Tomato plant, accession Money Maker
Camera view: bottom (45 deg); turntable rotation: 210 degrees
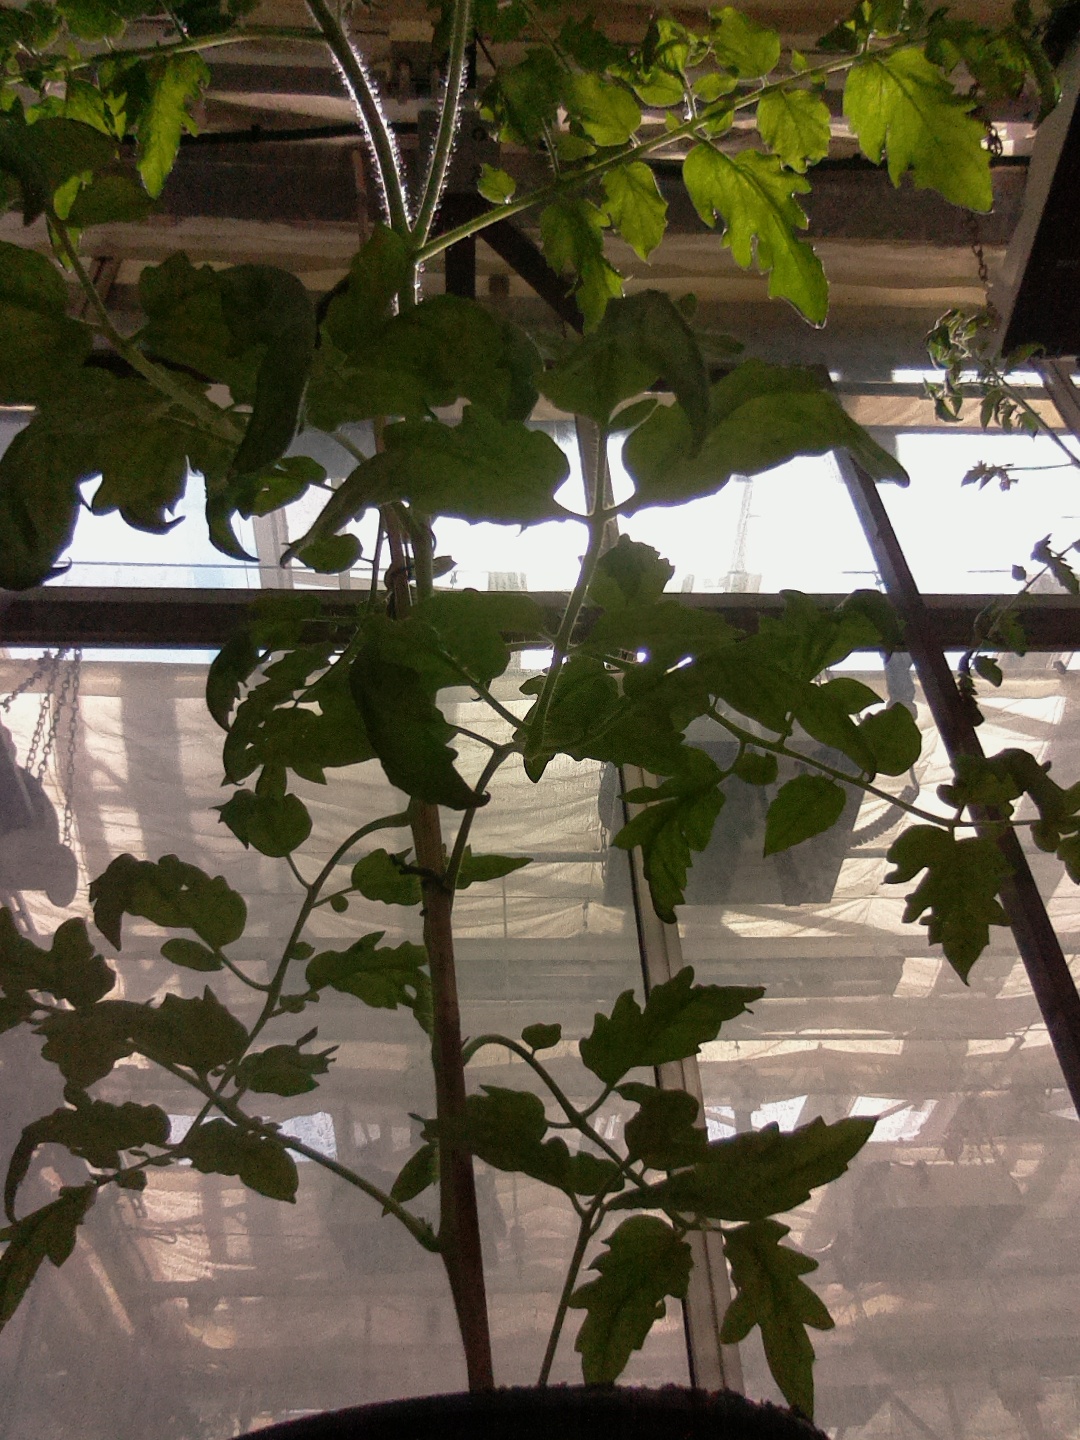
BBCH growth stage 61: 10%-20% of flowers open